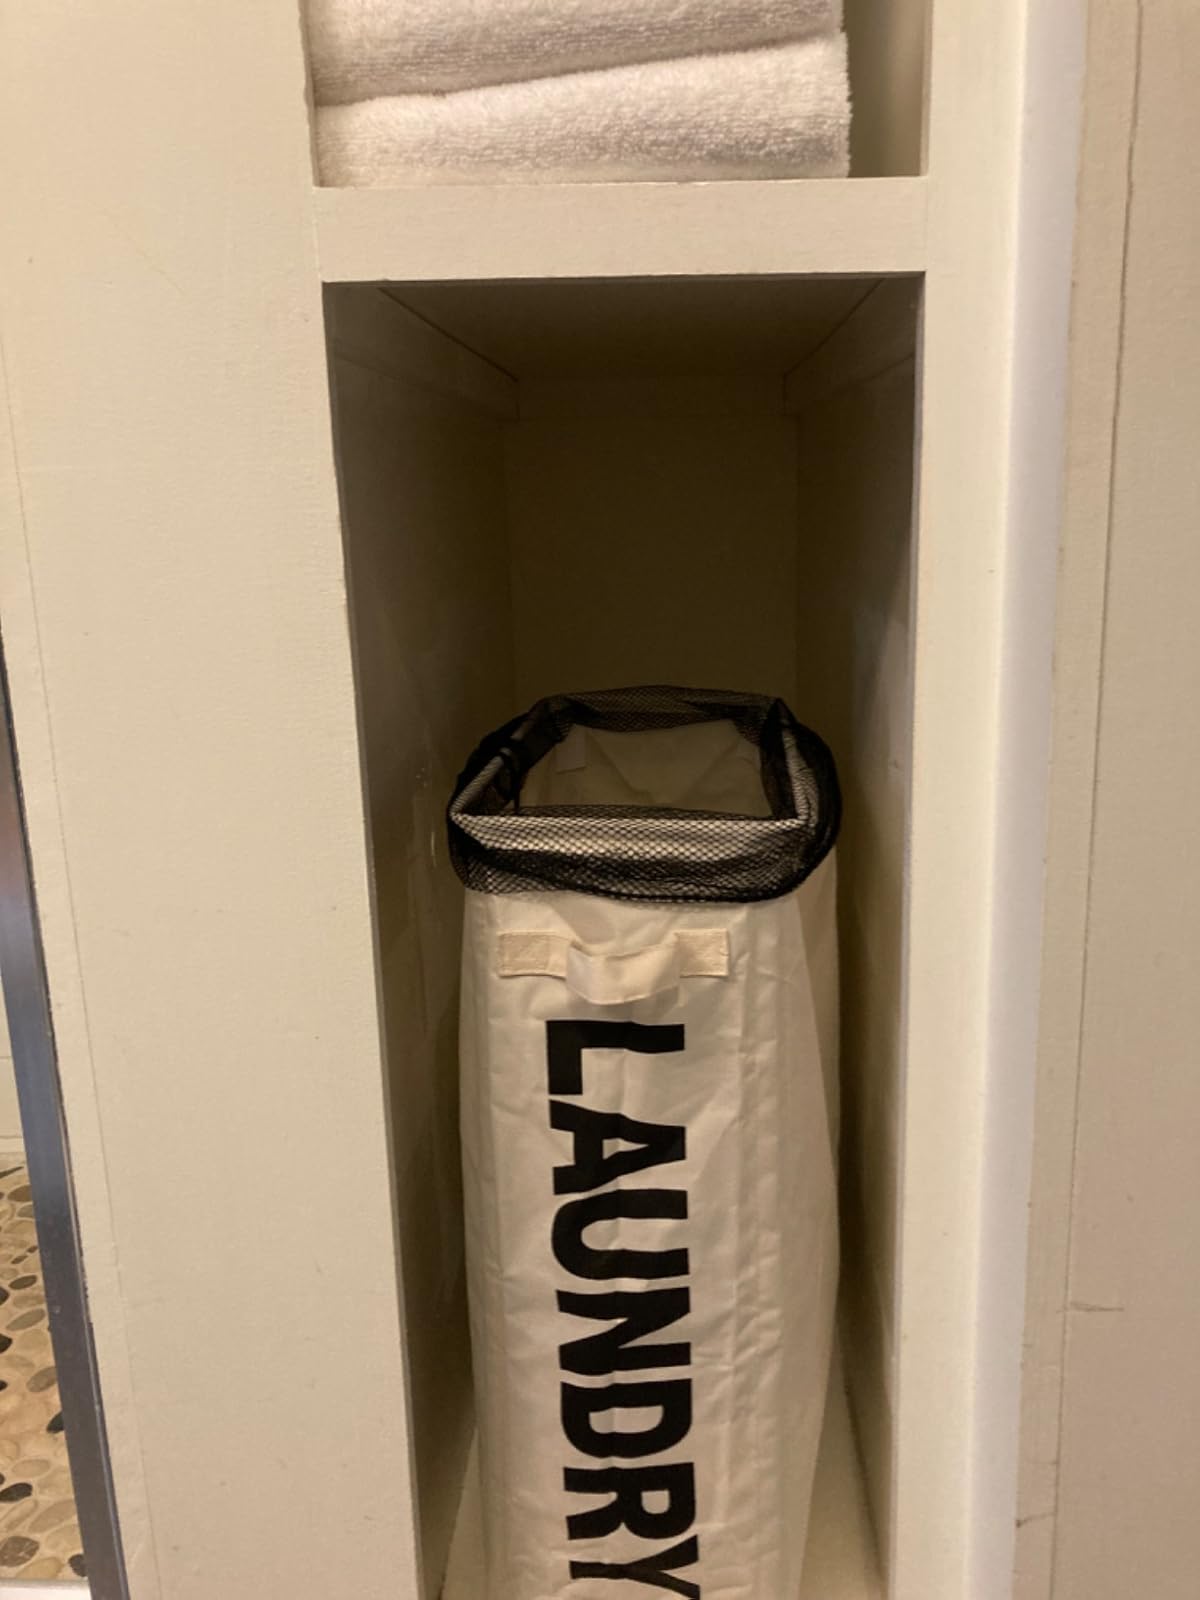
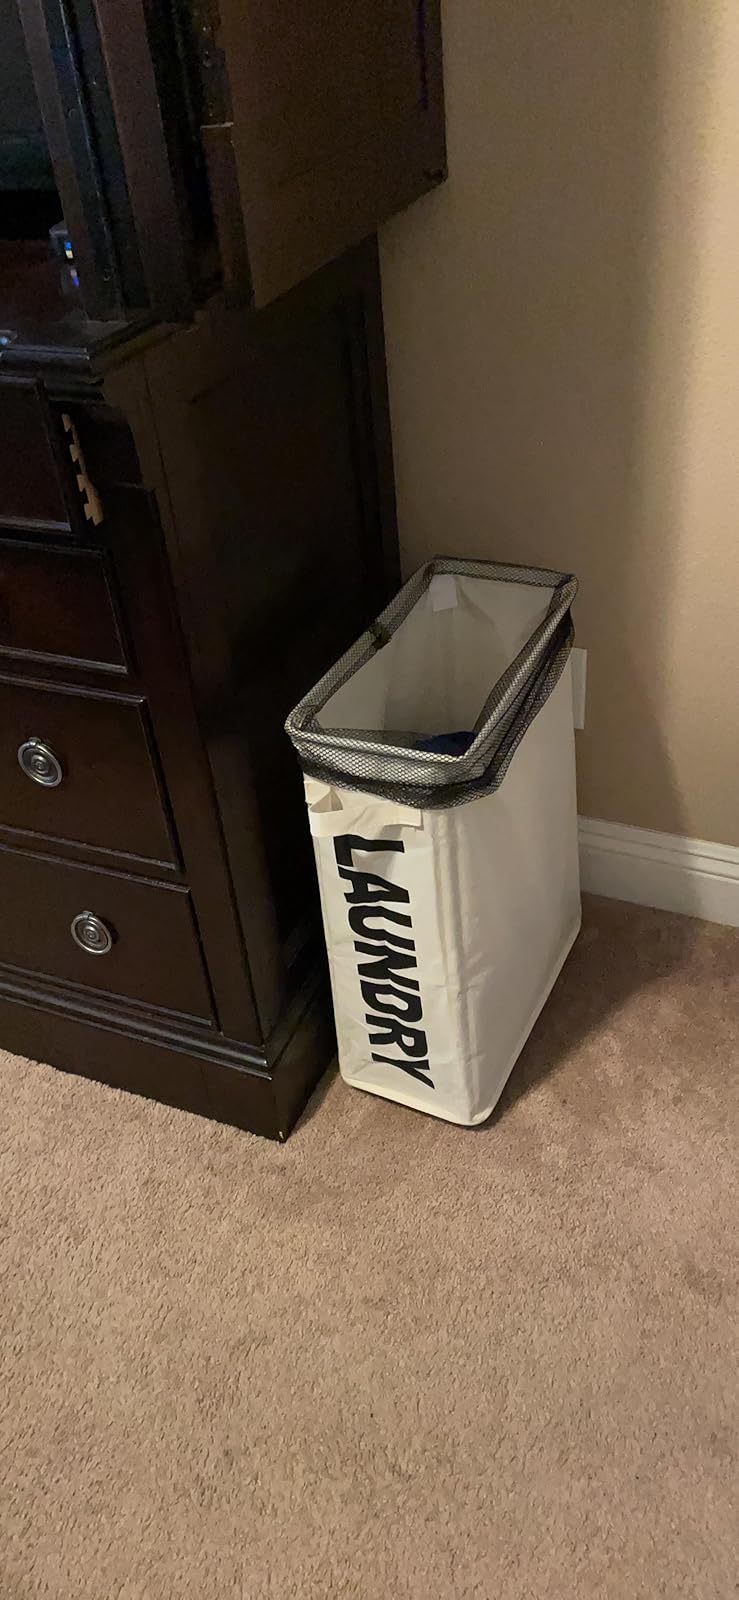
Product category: items_hamper
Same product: yes